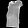
Label: T - shirt / top